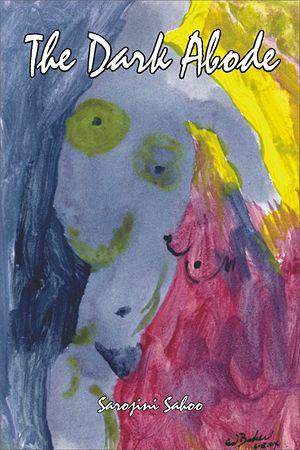
Sarojini Sahoo est une écrivaine féministe indienne qui a reçu le Prix de l’Académie Sahitya d’Odisha en 1993, le Prix Jhankar en 1992, le Prix de la Foire du Livre de Bhubaneswar et le Prix Prajatantra. Née dans la petite ville de Dhenkânâl en Odisha, Sarojini est titulaire d’un Master et d’un Doctorat en Littérature Oriya et d’une Licence en Droit obtenue à l’Université Utkal. Actuellement, elle enseigne dans une faculté à Belpahar, Jharsuguda, Odisha. Elle est la seconde fille d’Ishwar Chandra Sahoo et de Nalini Devi et est mariée avec Jagadish Mohanaty, un écrivain vétéran d’Odisha. Ils ont un fils et une fille.